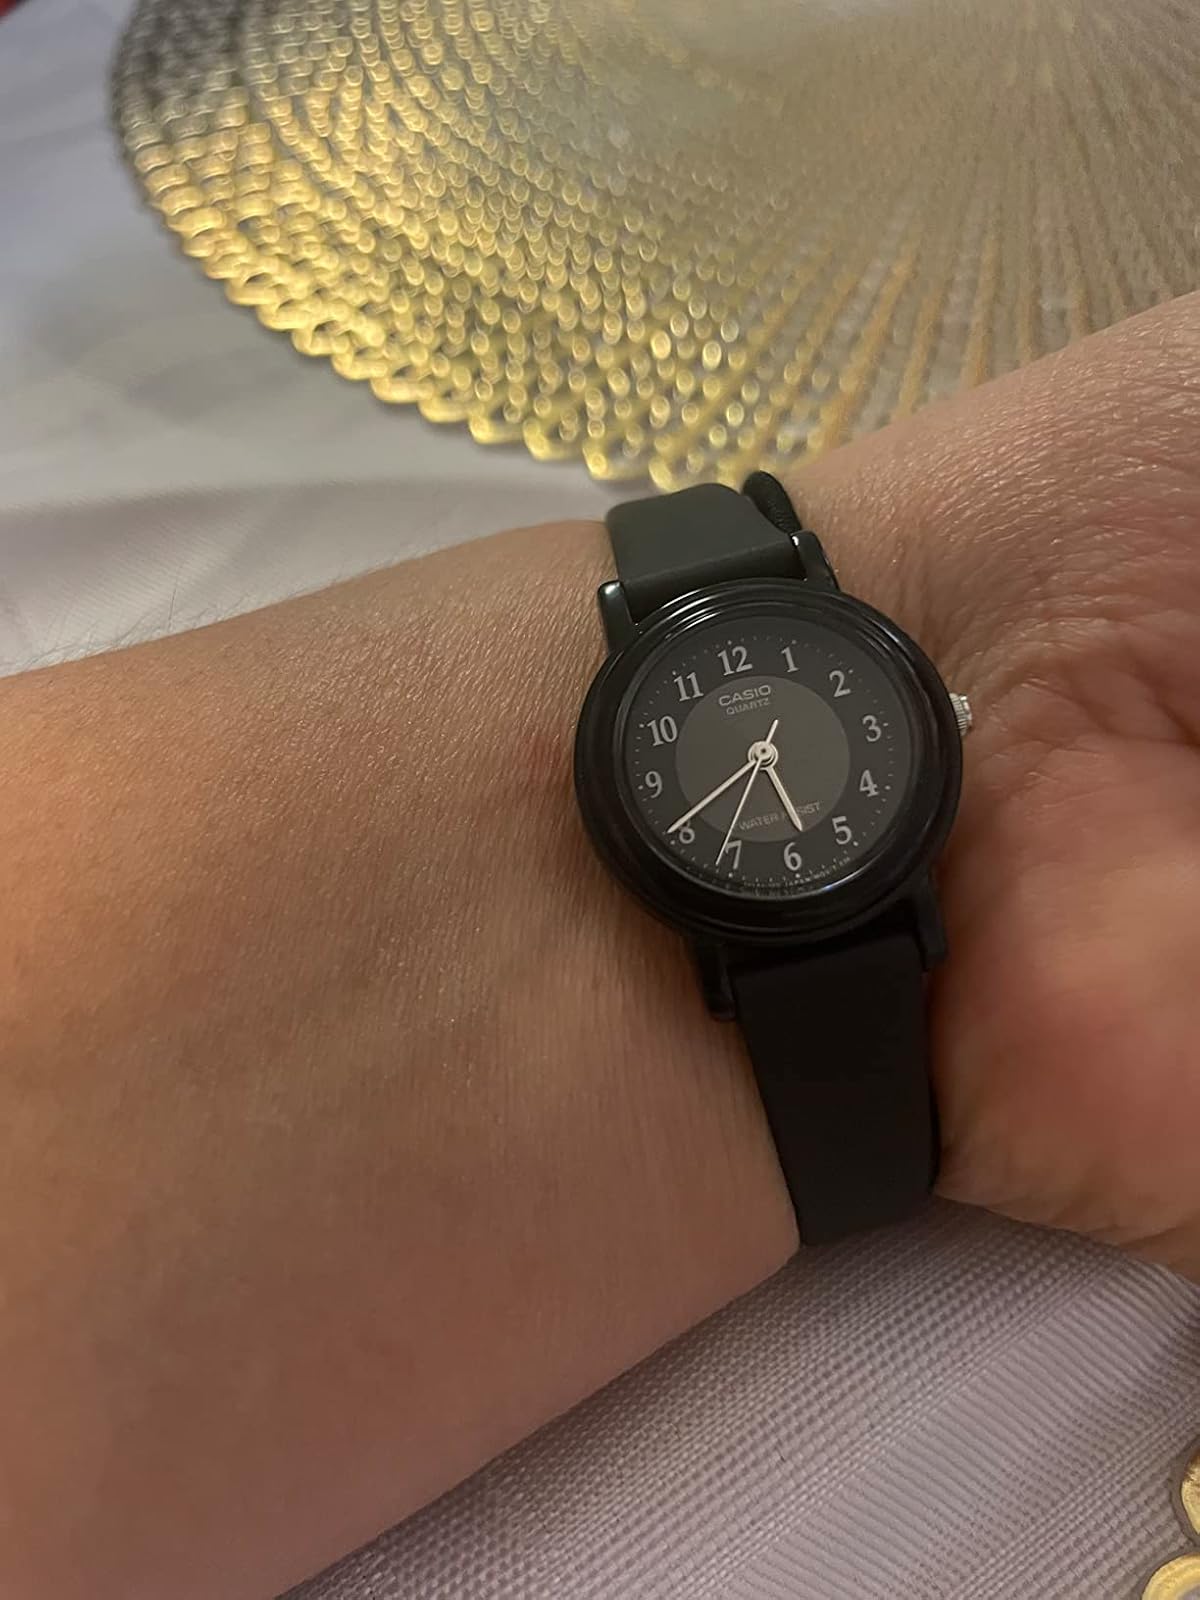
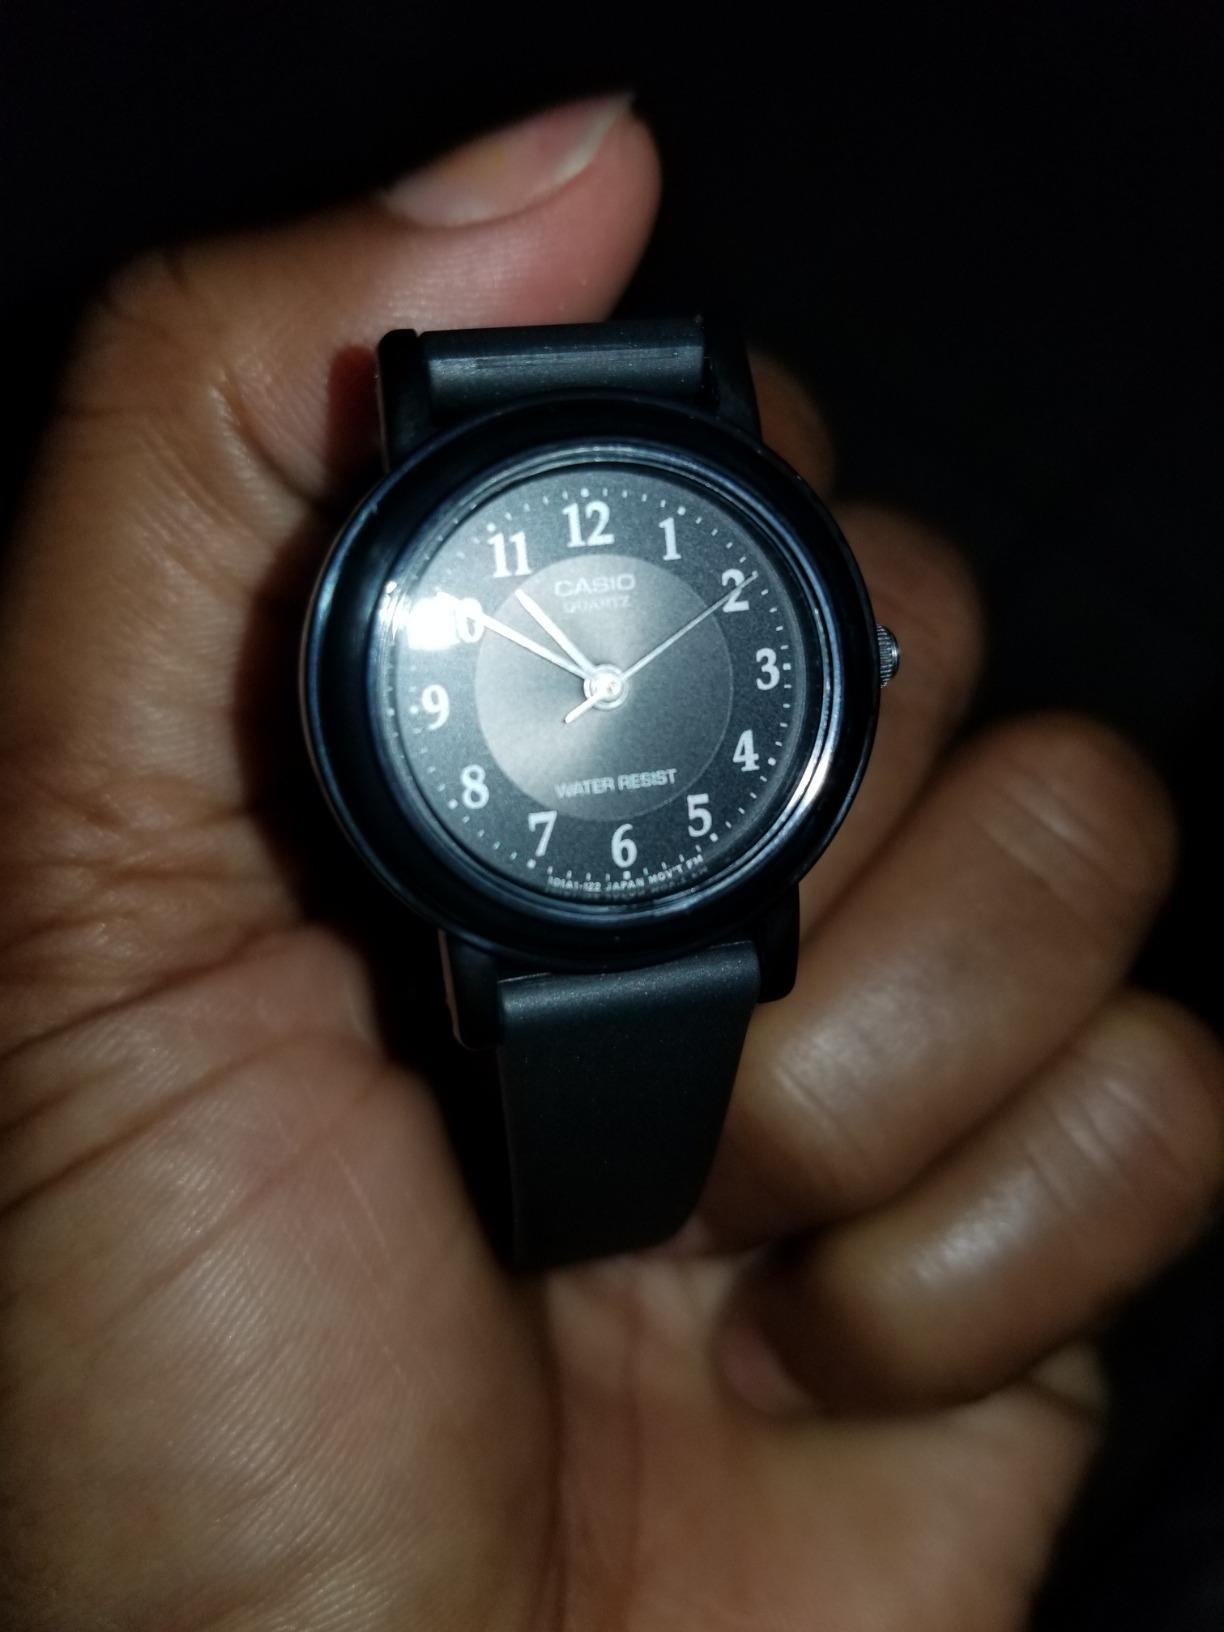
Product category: accessories_watch
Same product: yes